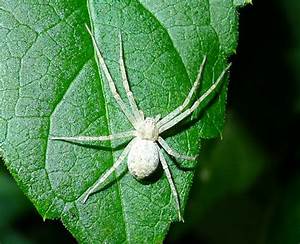
Label: ragno